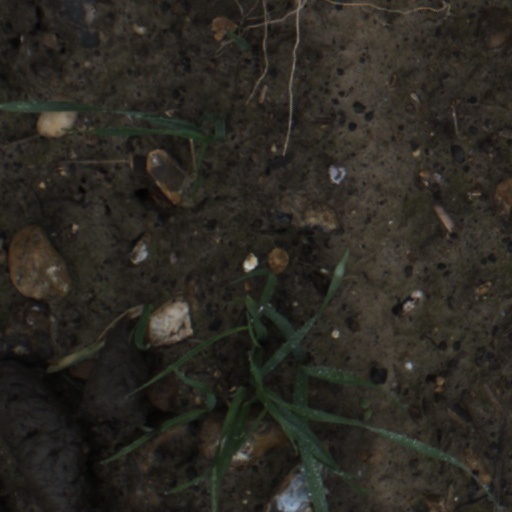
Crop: wheat